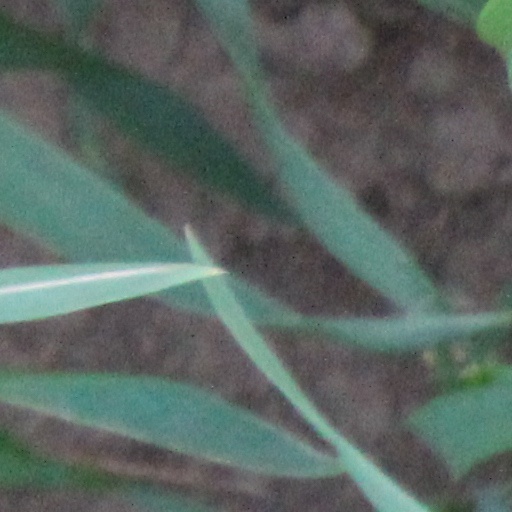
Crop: wheat